Kewpie (mayonnaise)

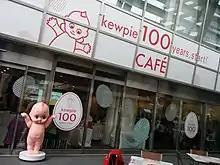
100th anniversary event in 2019

Kewpie fits into yōshoku (洋食 western food) – a style of Western-influenced cooking popular in Japan. The packaging is described as kawaii or cute. Kewpie is described as a "cult favorite" in Japan. According to the "Los Angeles Times", "It has transcended the plane of mere human consumption to become a cultural touchstone — a passion that can border on obsession." There is a Japanese word マヨラー (mayora) which means a person addicted to mayonnaise. The company operates a museum in Tokyo called Mayo Terrace.